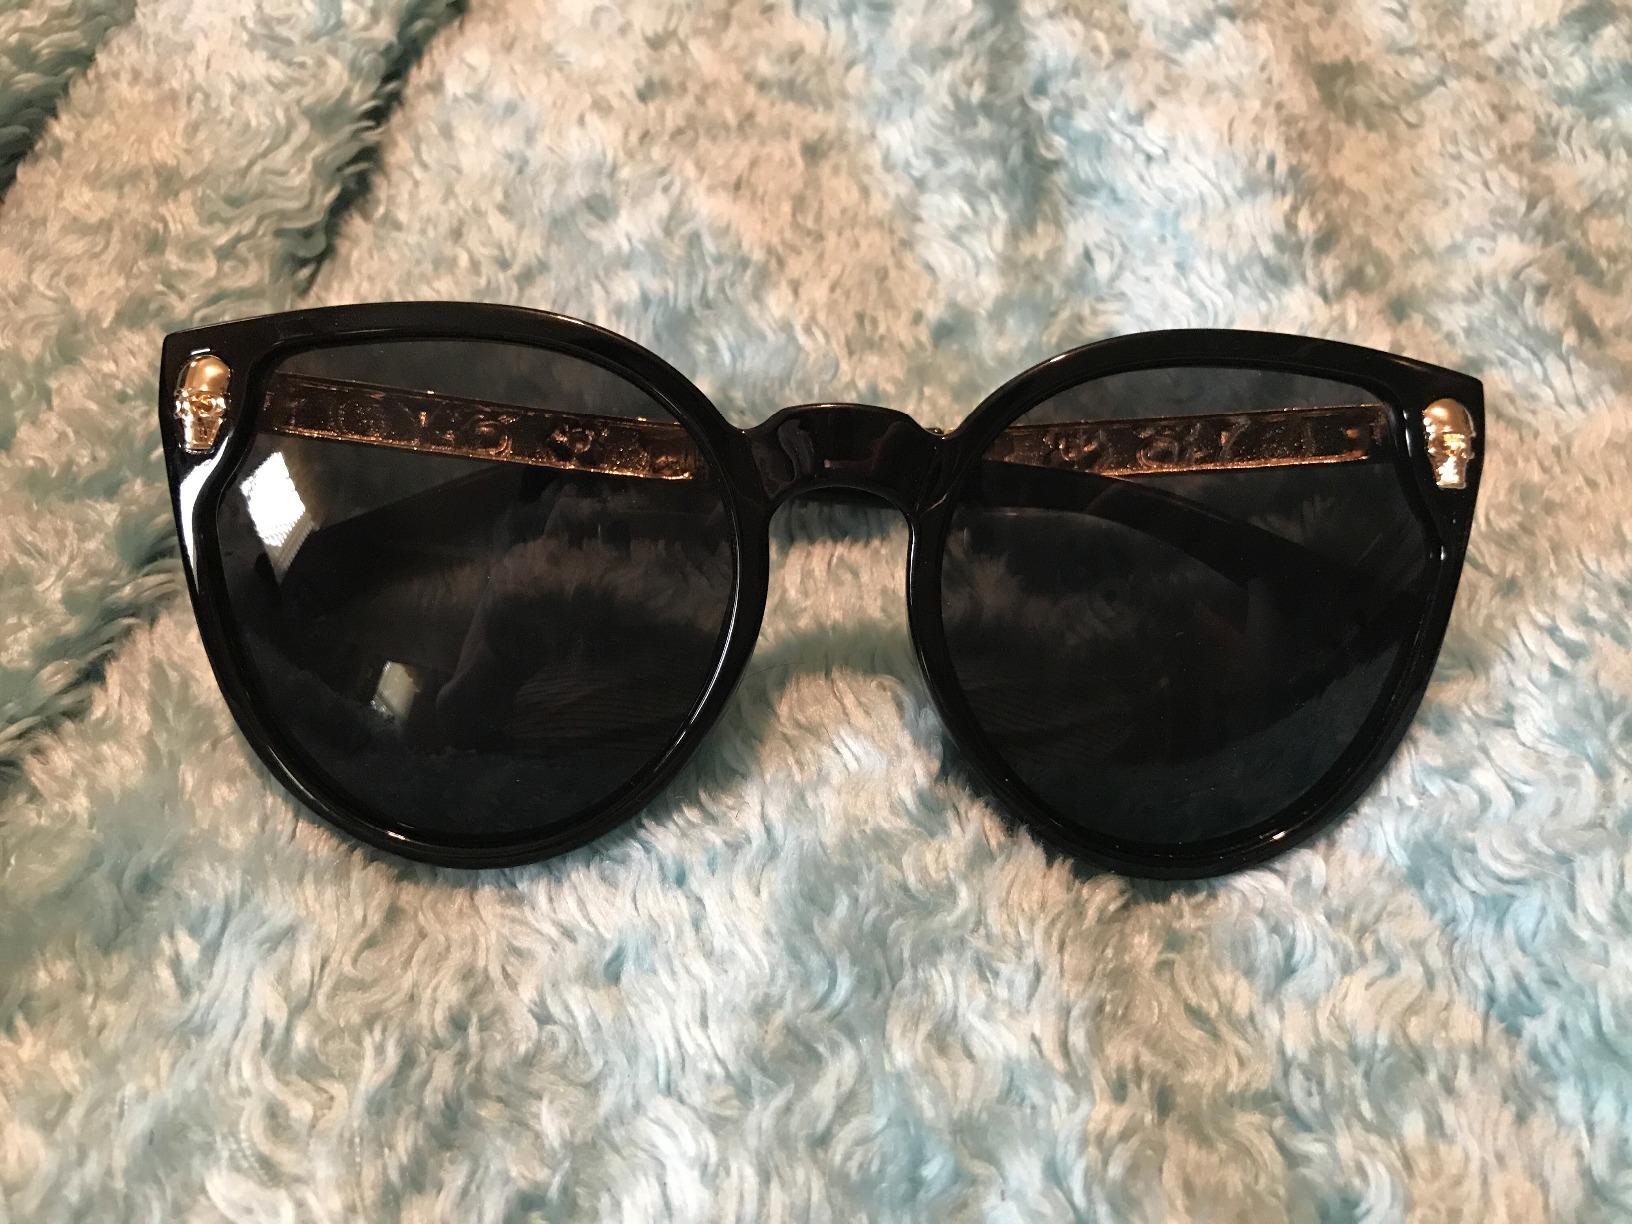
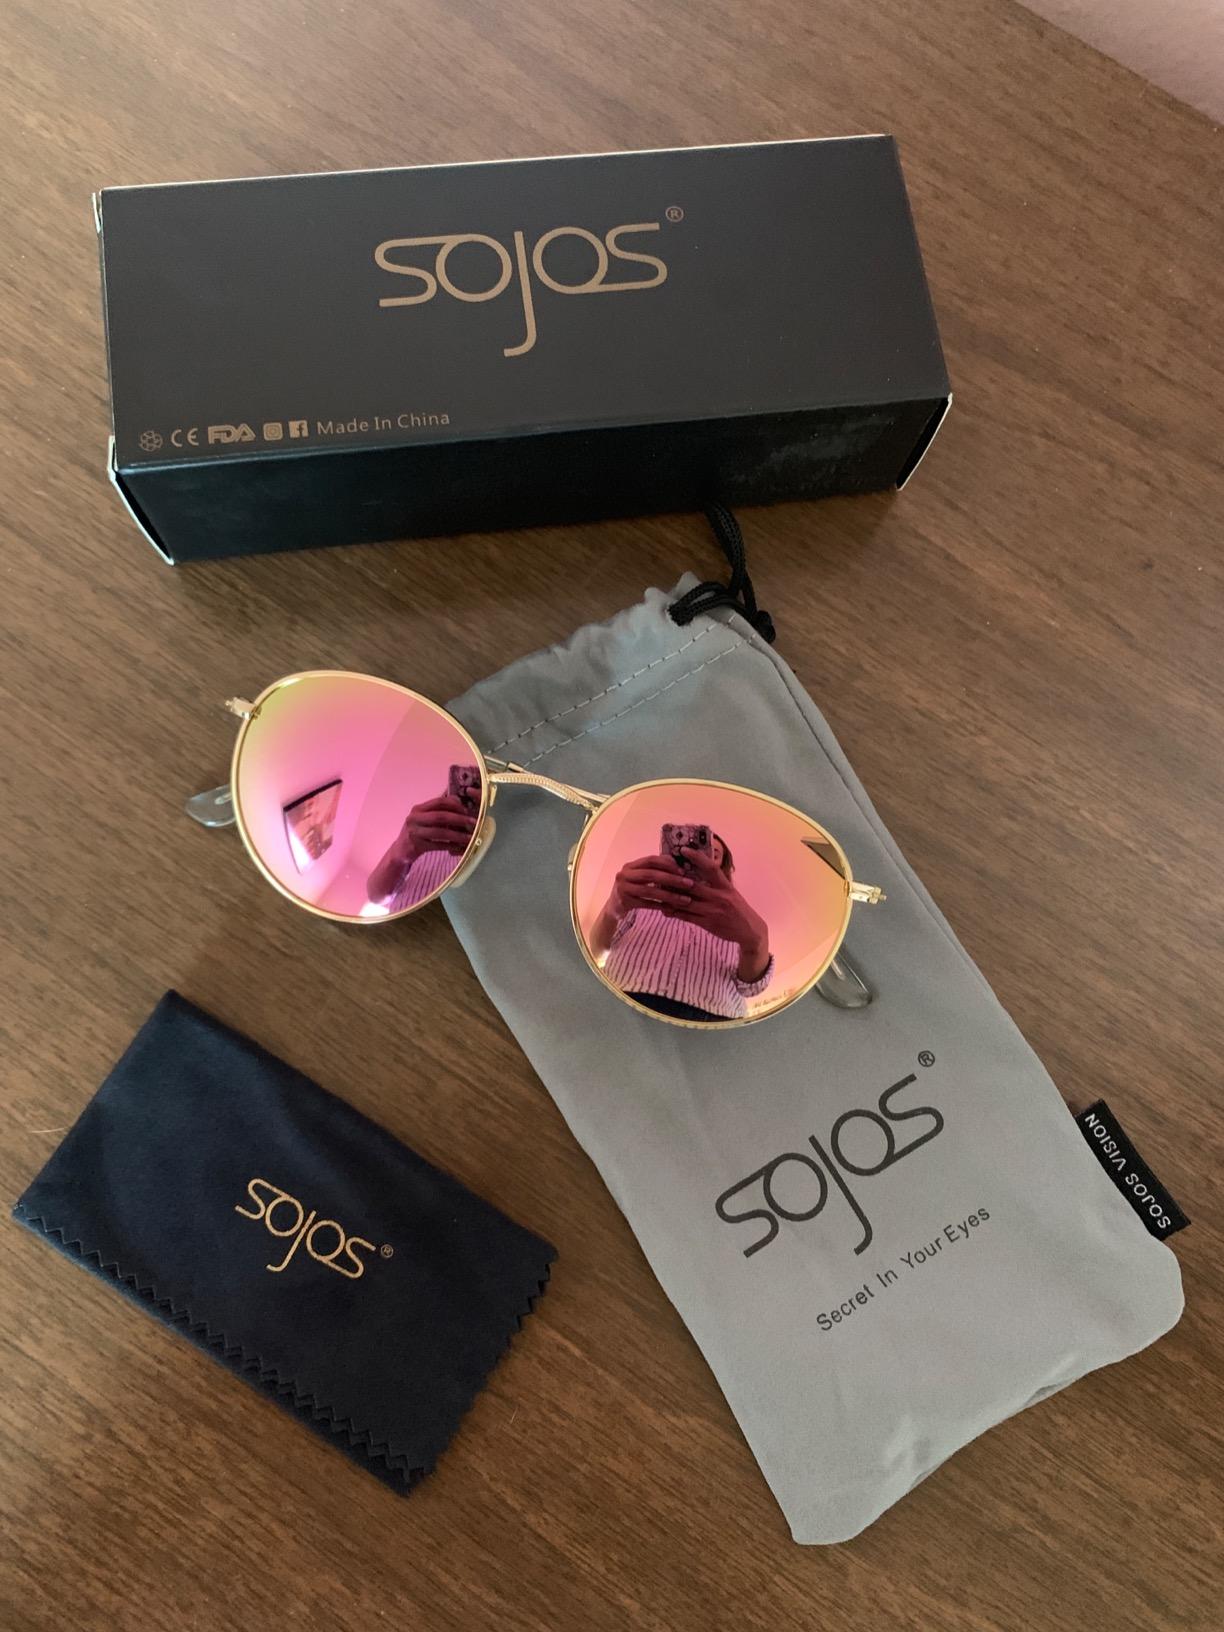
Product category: accessories_sunglasses
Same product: no